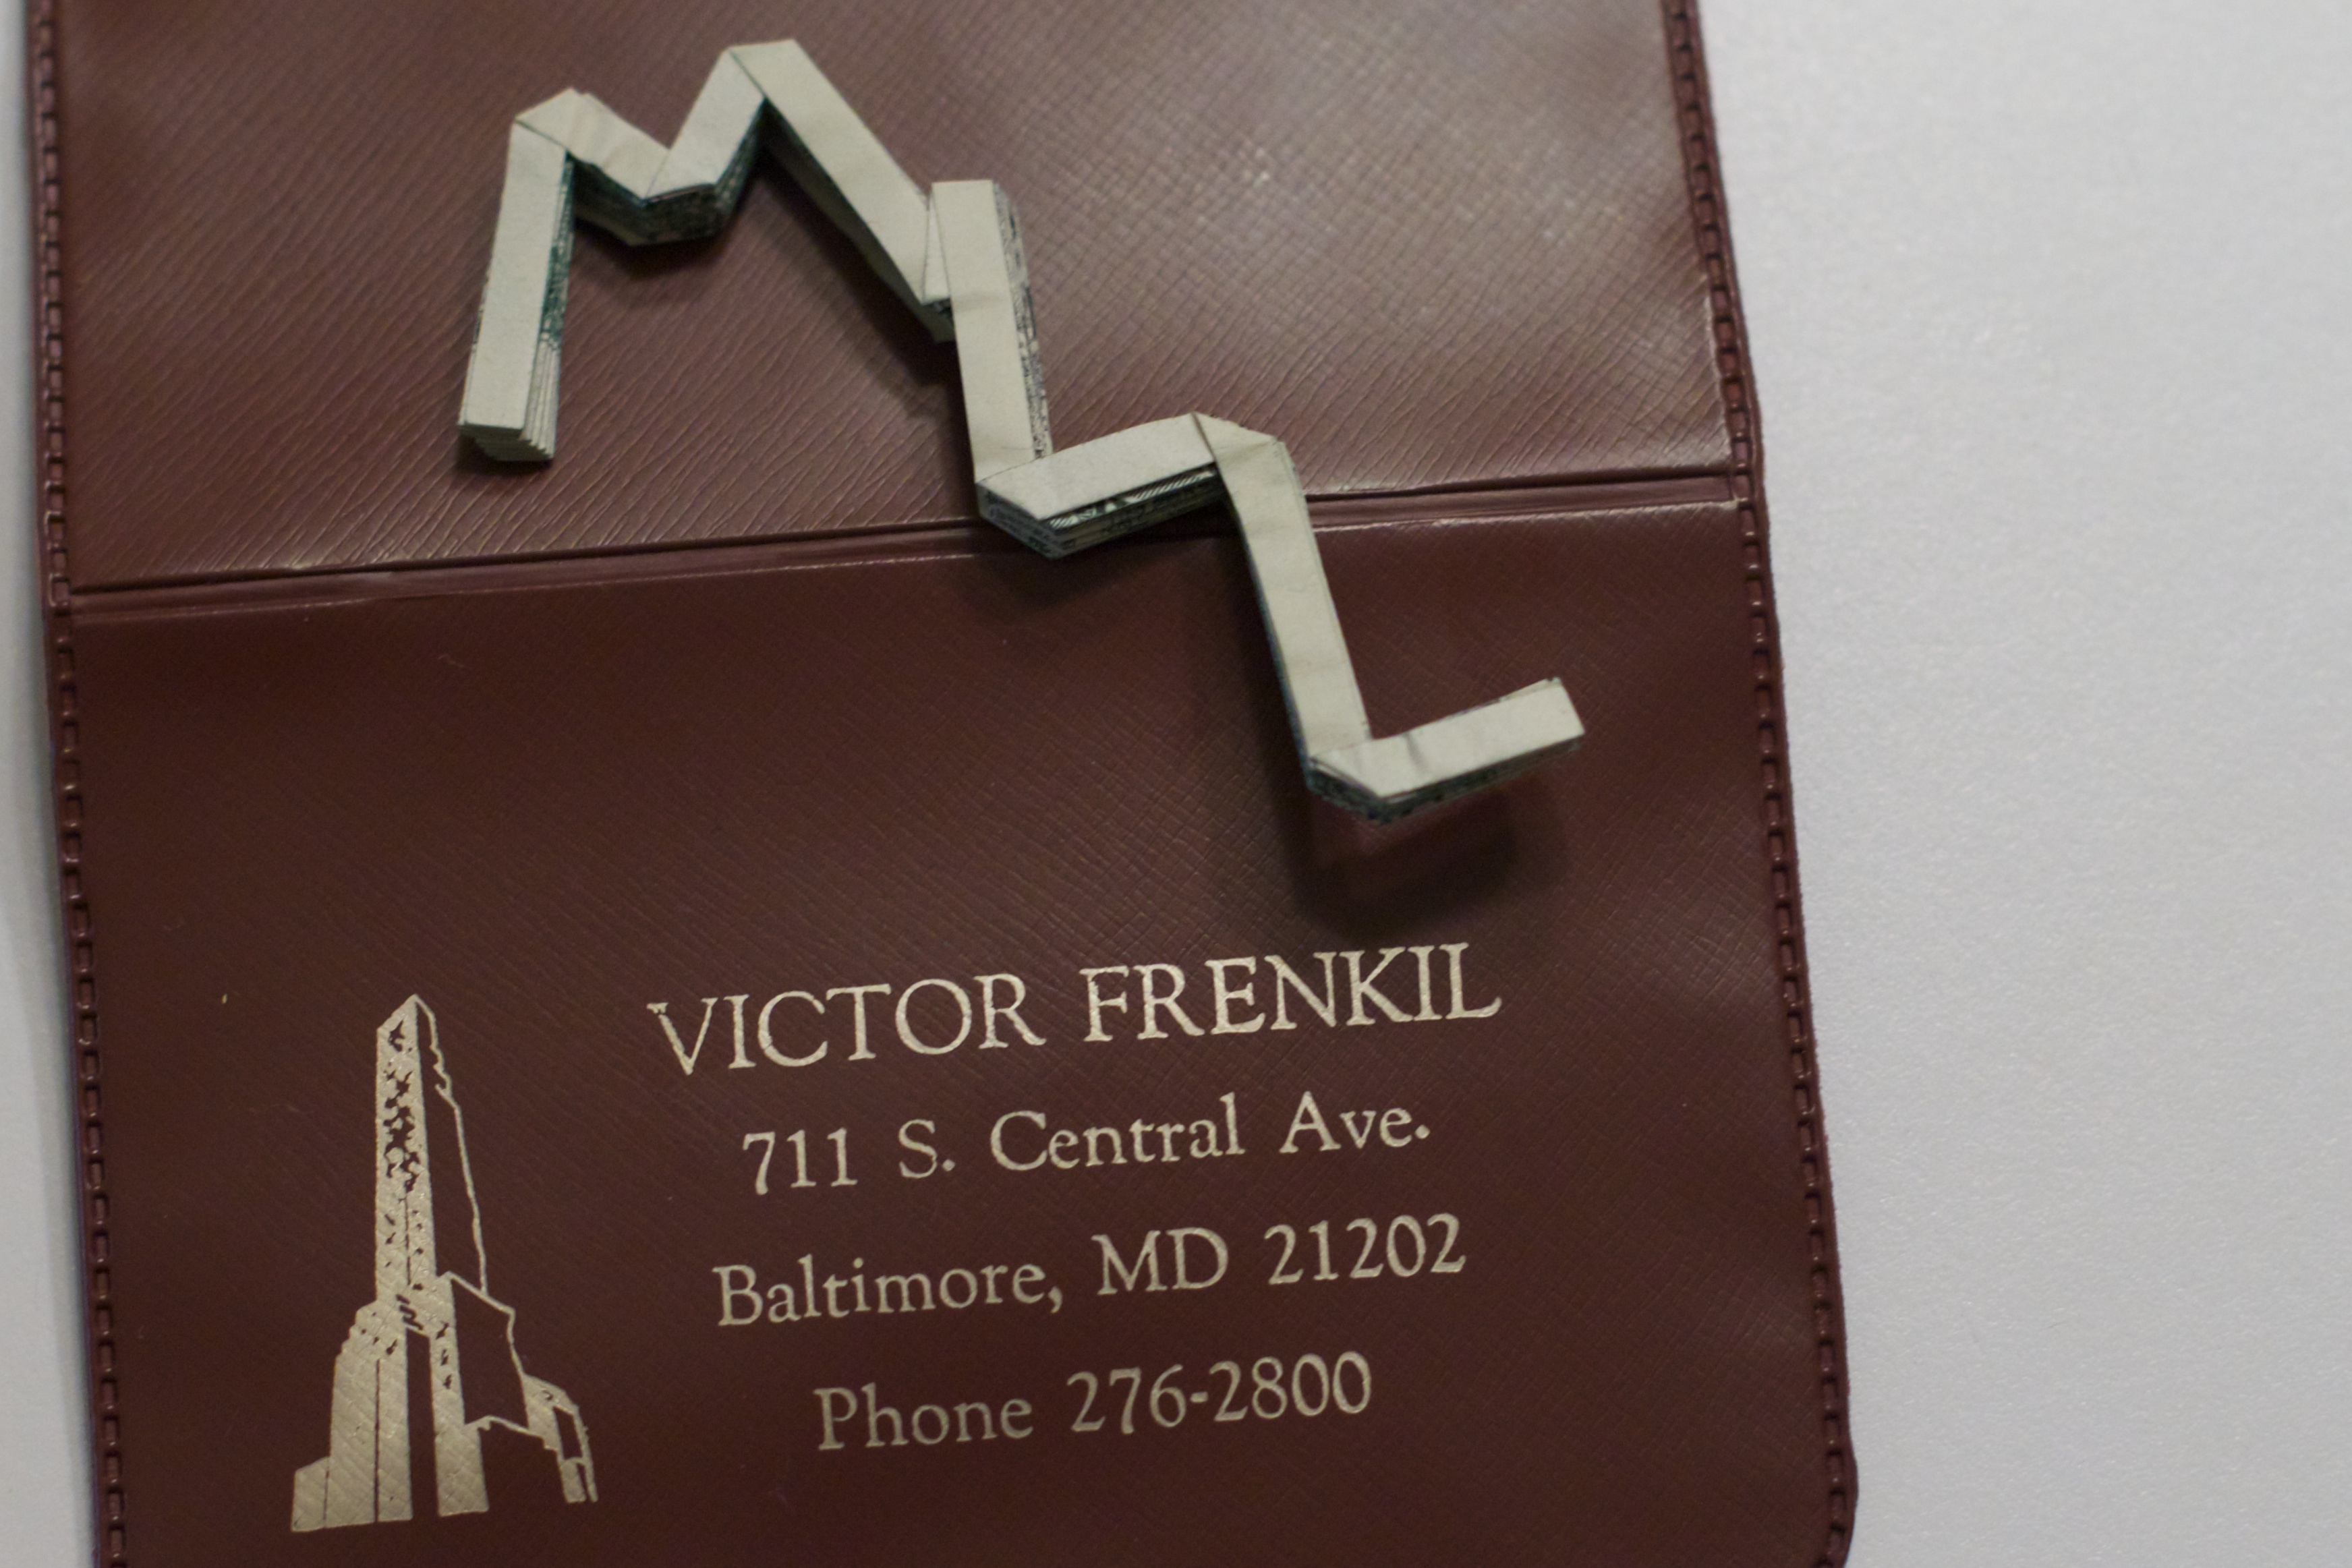
number, label, brand, odyssey